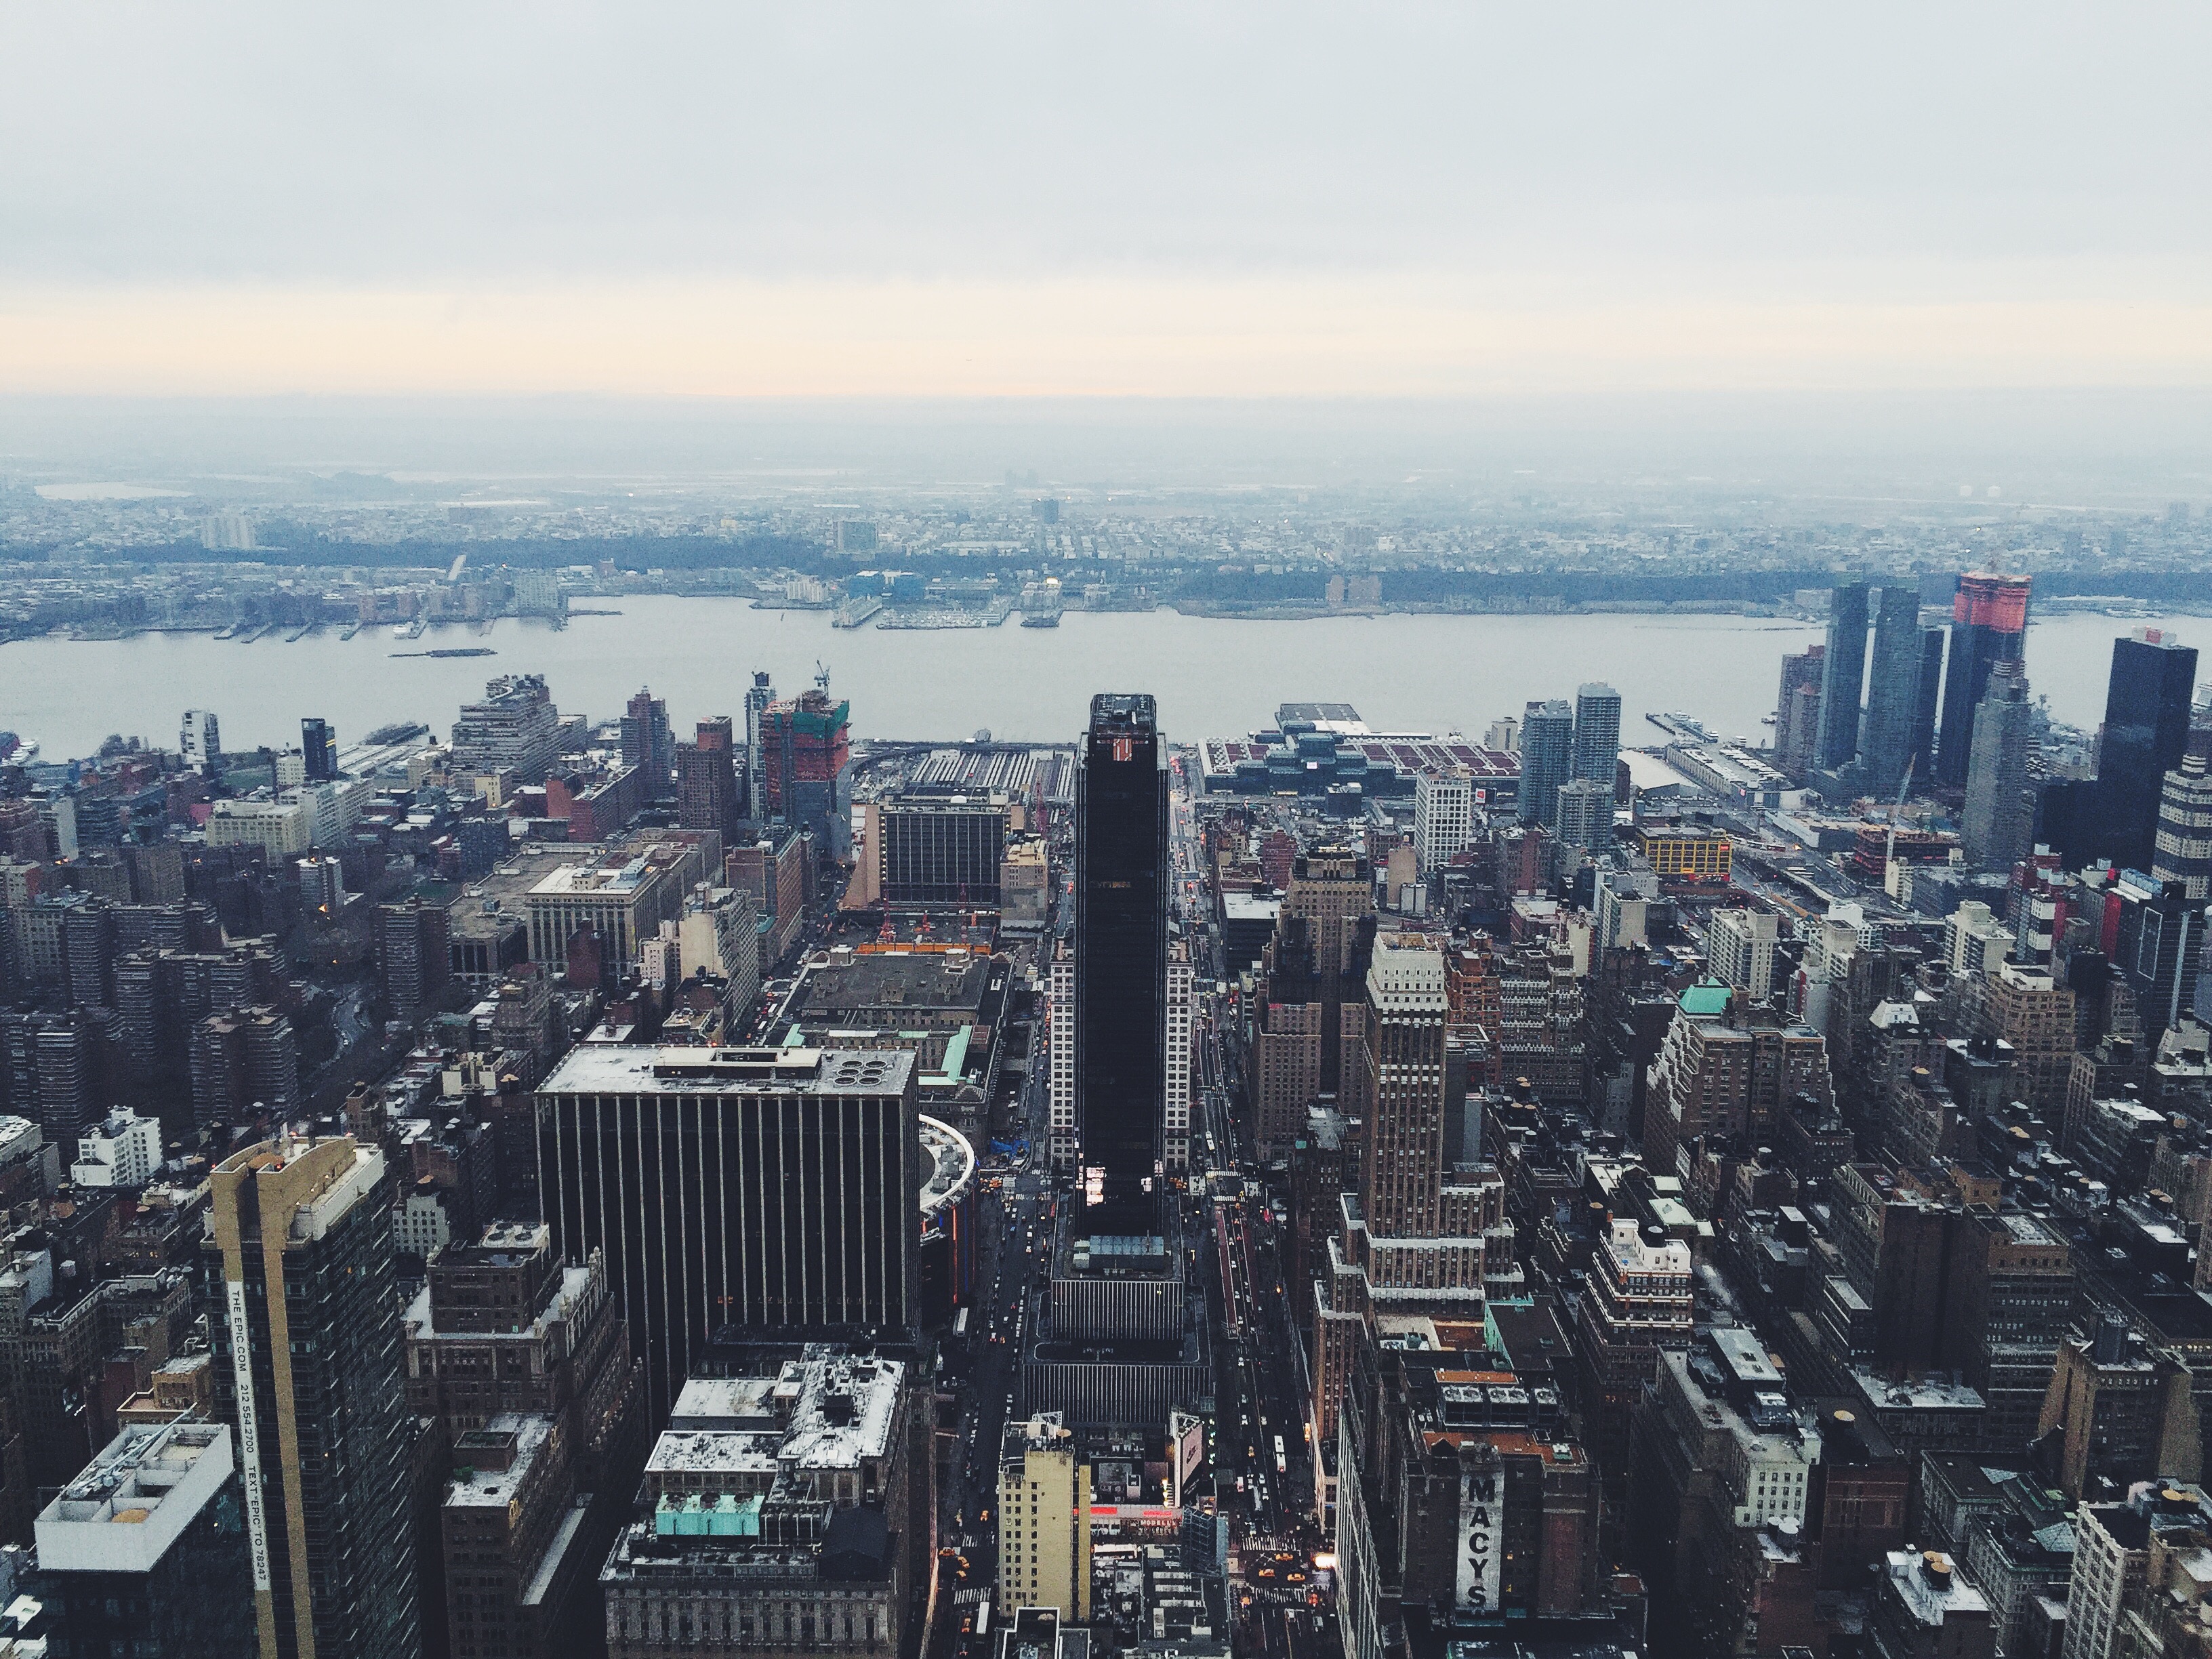
horizon, skyline, photography, city, skyscraper, cityscape, downtown, dusk, tower block, metropolis, neighbourhood, bird's eye view, aerial photography, urban area, residential area, geographical feature, human settlement, atmosphere of earth, metropolitan area